55 Hudson Yards

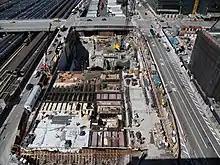
Site of 55 Hudson Yards, under excavation in 2012

The building has energy-efficient features, and was certified as LEED Gold by the U.S. Green Building Council on October 30, 2019. Features of the building include destination dispatch elevators; column-less exterior corners featuring floor-to-ceiling windows; and ceilings. To lower costs and allow flexibility during the build, construction emphasized the use of concrete over steel.